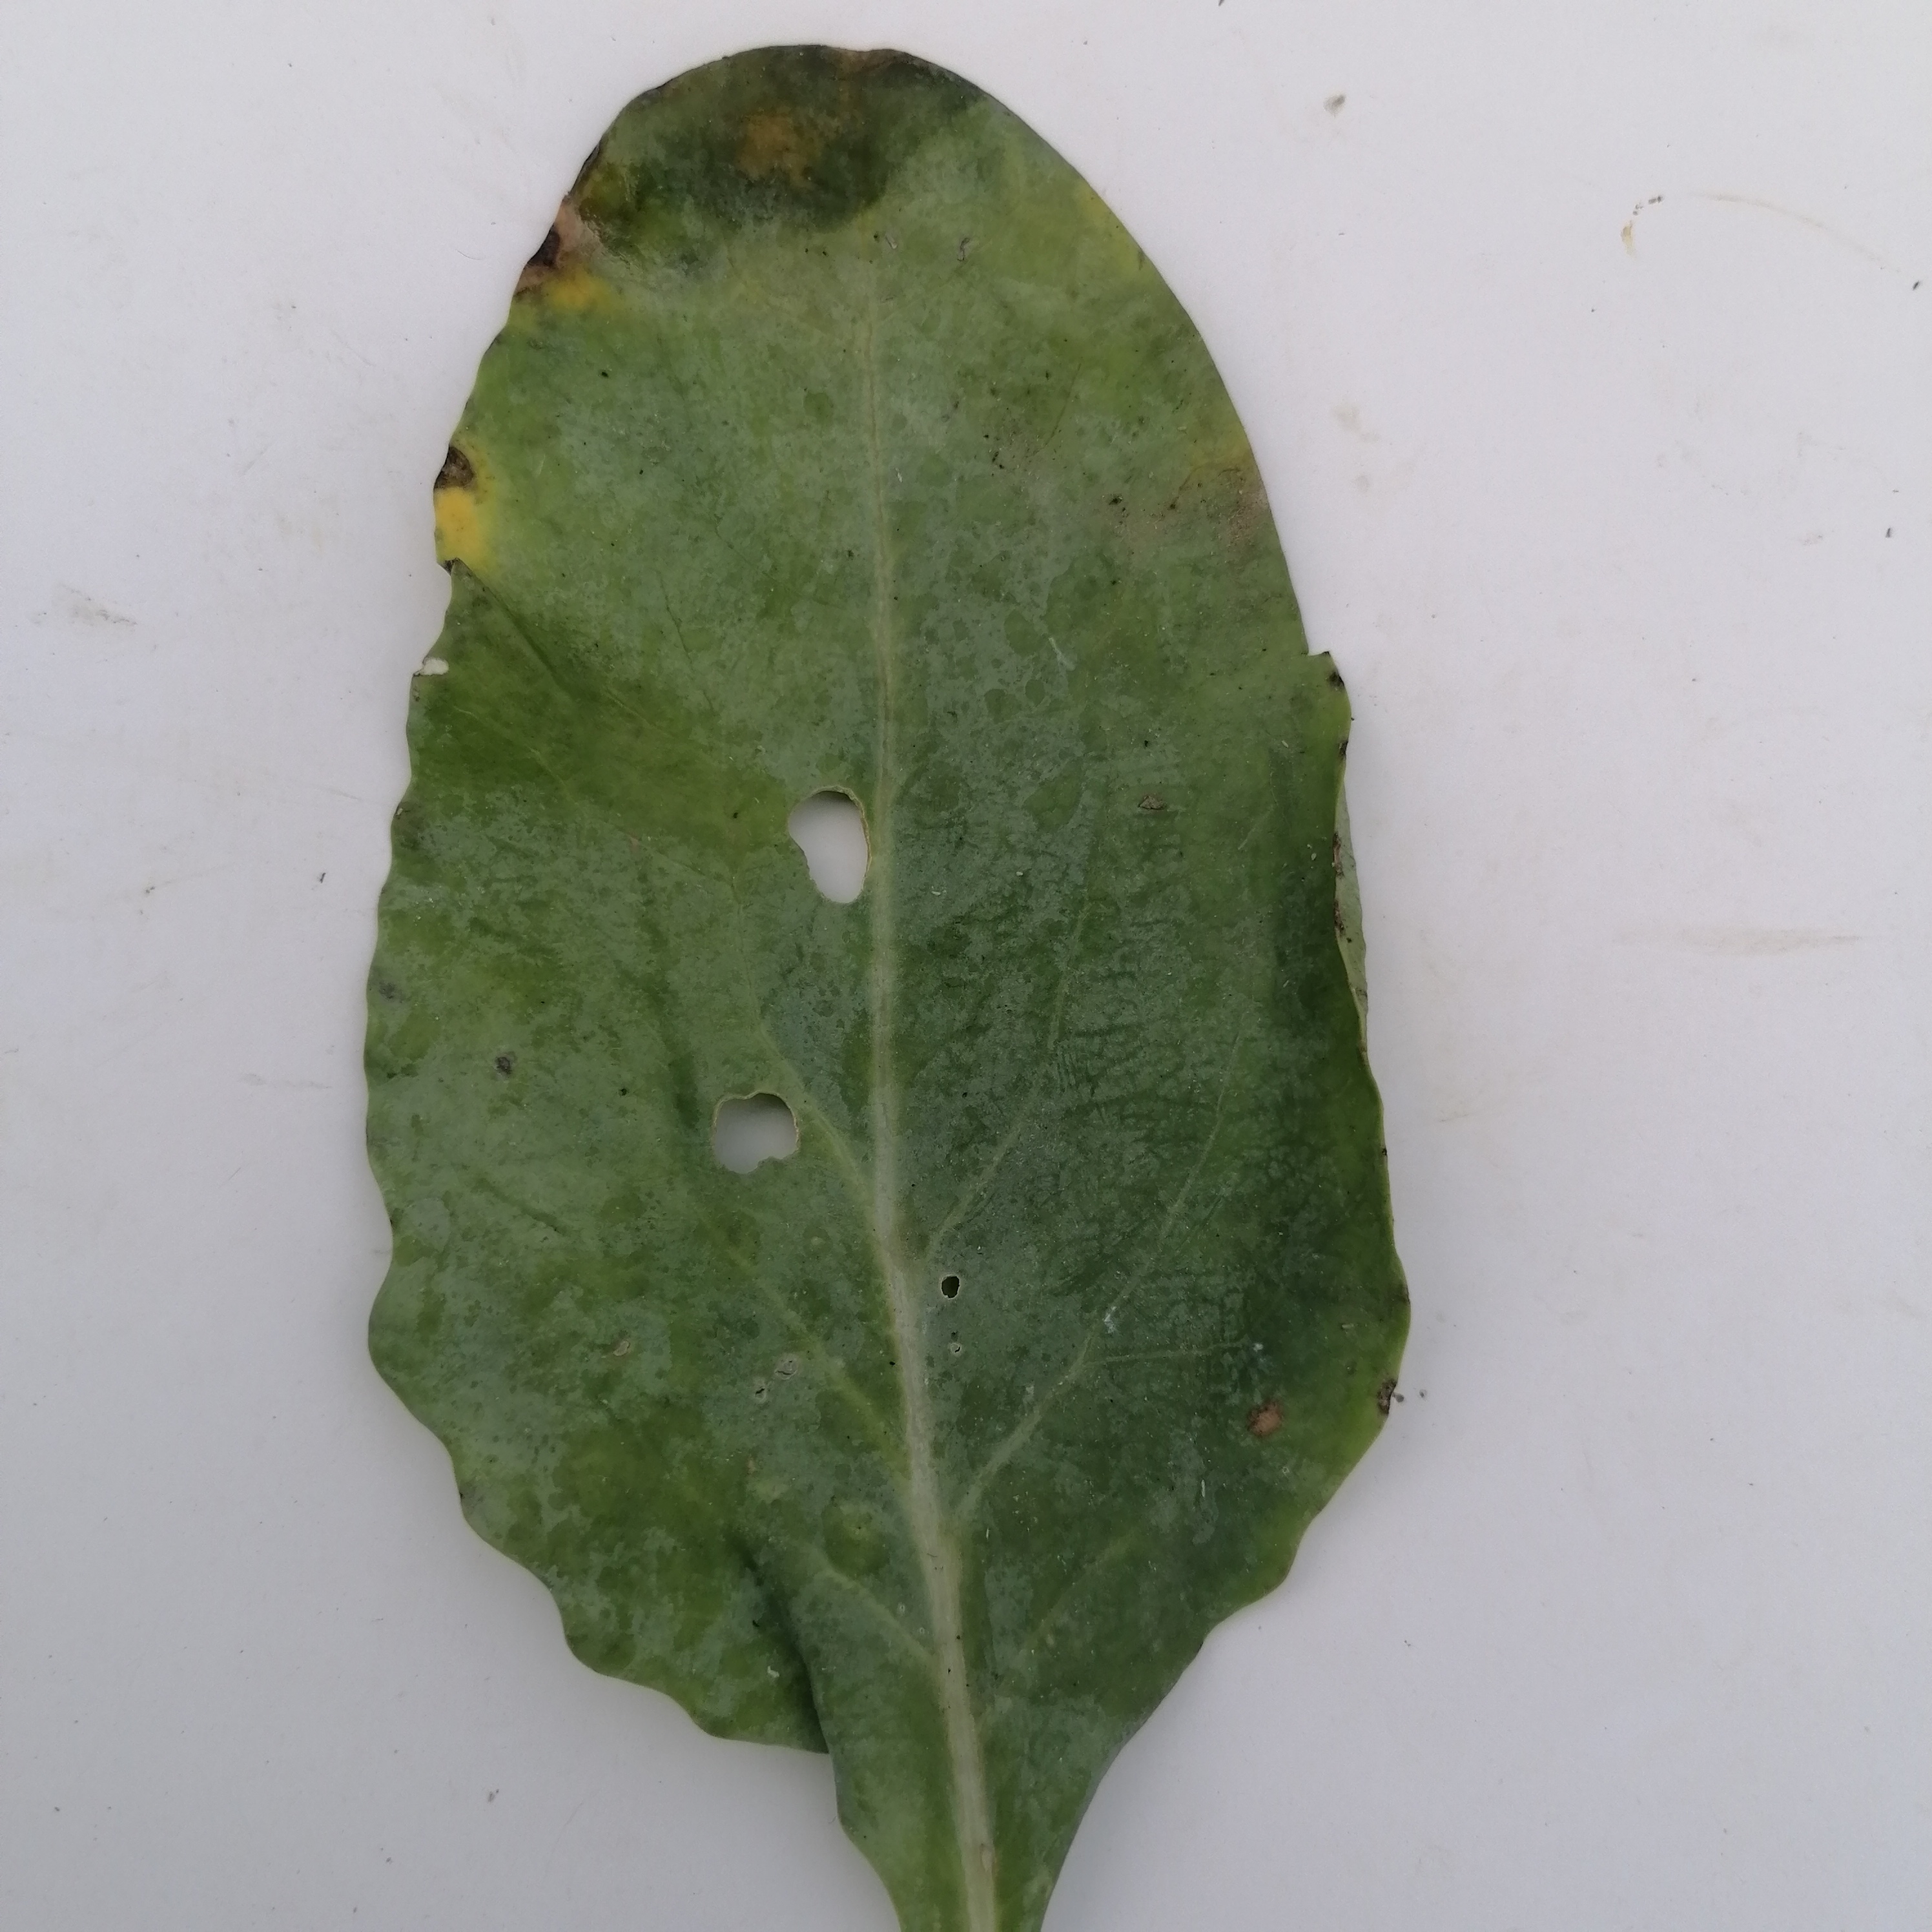
Label: Insect Hole